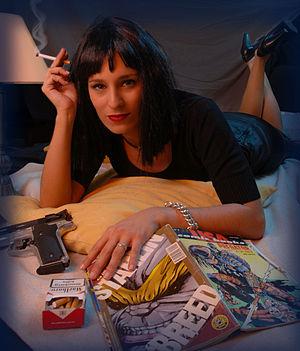
Parodie de l'affiche du film Pulp Fiction.
Pulp Fiction [pʌlp ˈfɪkʃən], ou Fiction pulpeuse au Québec, est un film de gangsters américain réalisé par Quentin Tarantino et sorti en 1994. Le scénario est co-écrit par Tarantino et Roger Avary. Utilisant la technique de narration non linéaire, il entremêle plusieurs histoires ayant pour protagonistes des membres de la pègre de Los Angeles et se distingue par ses dialogues stylisés, son mélange de violence et d'humour et ses nombreuses références à la culture populaire. Sa distribution principale se compose notamment de John Travolta, dont la carrière est relancée par ce film, Samuel L. Jackson, Bruce Willis et Uma Thurman.